Ismael Moreno Pino

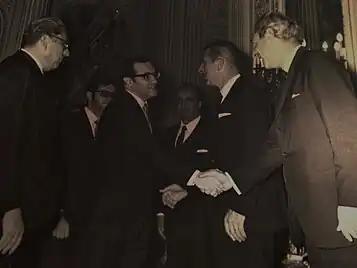
Moreno Pino (left) with Eduardo Frei (centre), President of Chile from 1964 to 1970, and his Foreign Minister, Gabriel Valdés Subercaseaux (right). Moreno Pino recognised the structural constraints confronting Frei's administration, particularly the resistance within Congress to his moderate land reform initiatives.

On 19 April 1965, President Díaz Ordaz appointed Moreno Pino Ambassador to Chile. His appointment was ratified by the Mexican Senate, and after receiving agrément from the Chilean government, he arrived in Santiago on 25 May and, three days later, he presented his letters of credence to President Frei at La Moneda Palace. After settling in, he purchased the ambassadorial residence in Santiago, still owned by Mexico in Américo Vespucci Avenue. Moreno Pino later described this assignment as a turning point in his career: it was his first direct experience with bilateral diplomacy. Besides the typical challenges faced by all new ambassadors, he served three terms as Dean of the Diplomatic Corps, substituting for successive Apostolic Nuncios: Righi-Lambertini, Martini, and Sanz Villalba.